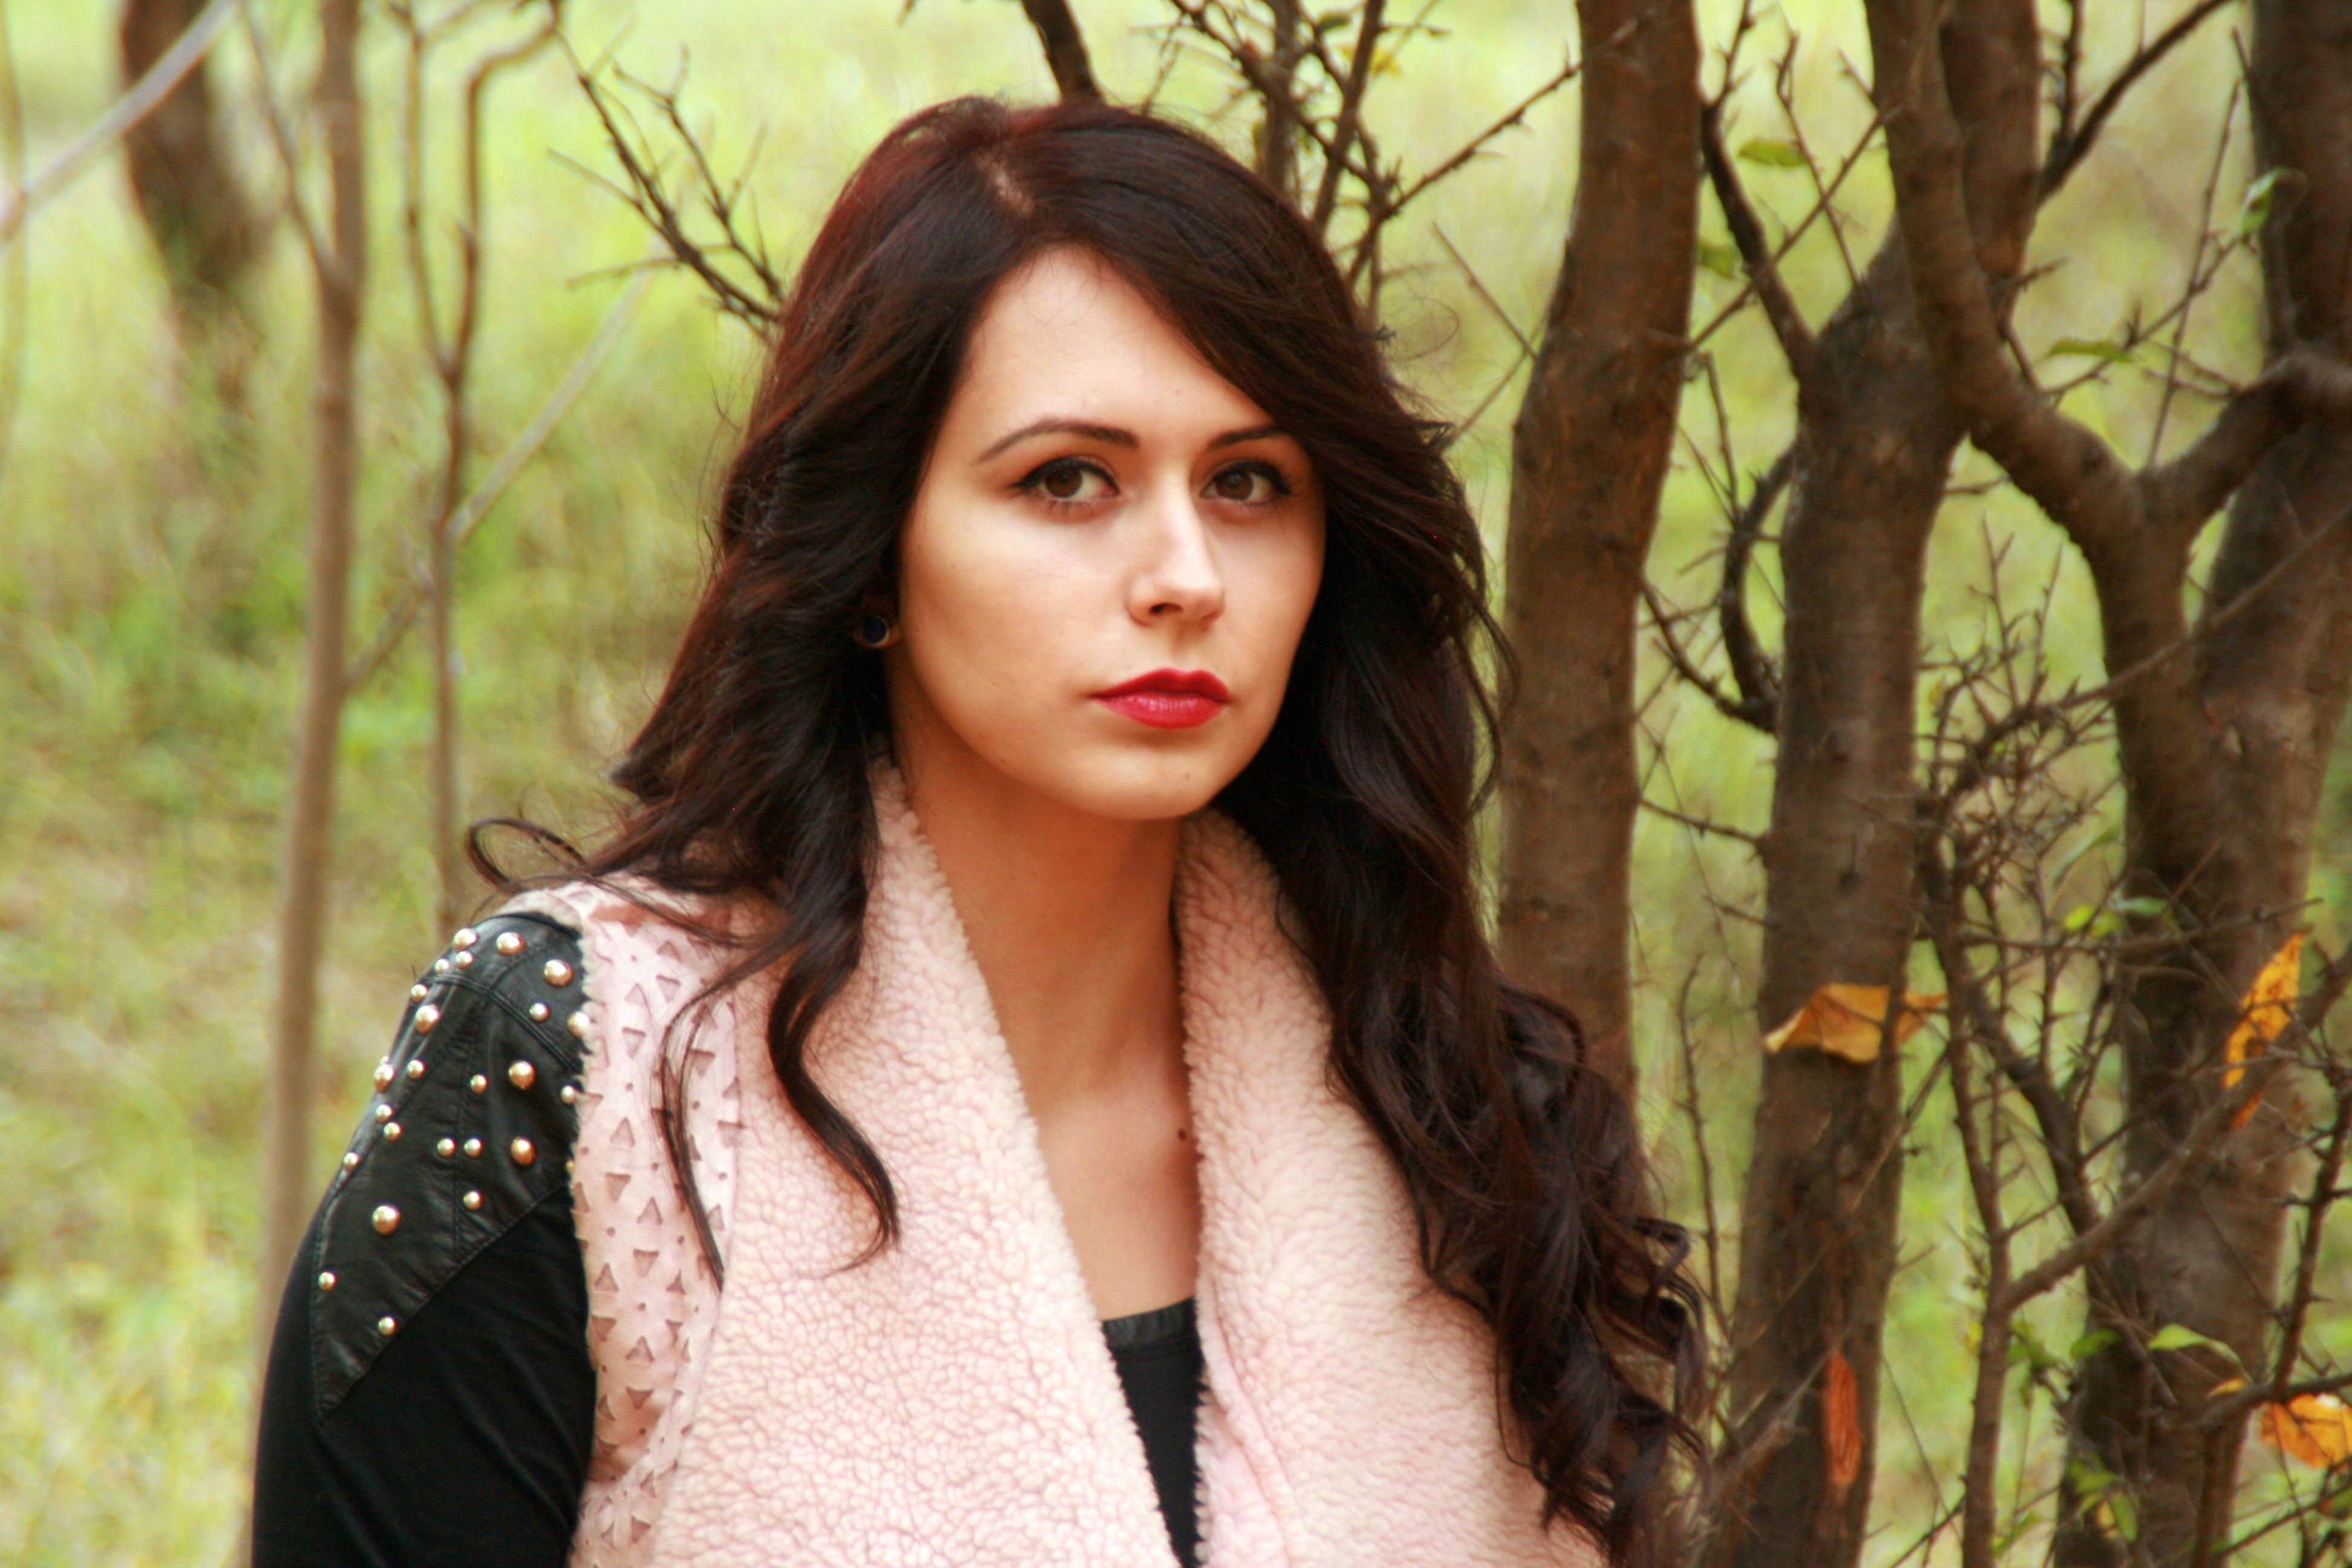
tree, person, girl, hair, photography, brunette, portrait, model, fashion, hairstyle, long hair, black hair, beauty, abdomen, photo shoot, brown hair, portrait photography, art model, supermodel